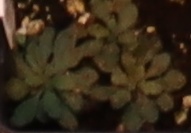
Label: Horseweed